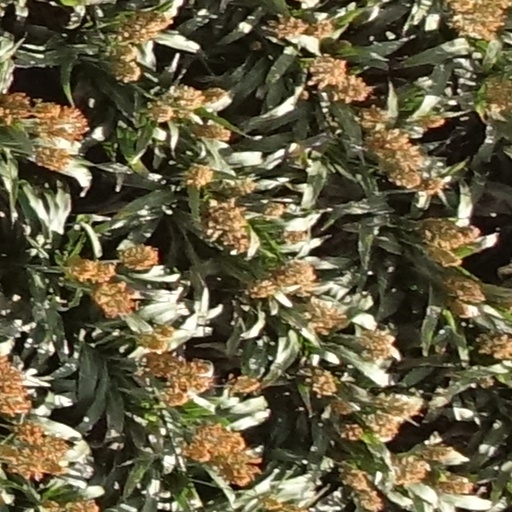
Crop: sorghum